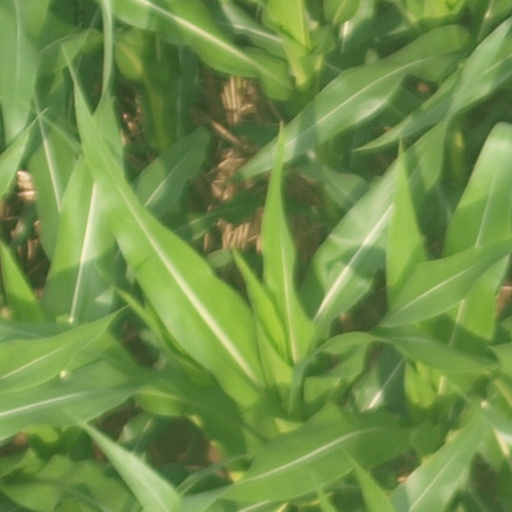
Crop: maize; corn